Arab Christians

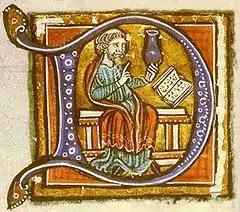
Hunayn ibn Ishaq (809–873 AD) was an influential Nestorian translator, scholar, physician and scientist of the Islamic Golden Age

The southern Arabian city of Najran was made famous by the religious persecution of Christians by one of the kings of Yemen, Dhu Nuwas, who was an enthusiastic convert to Judaism. The leader of the Arabs of Najran during the period, al-Ḥārith, was canonized by the Catholic Church as Arethas. Aretas was the leader of the Christians of Najran in the early 6th century and was executed during the massacre of Christians by the king in 523. Ibn Khaldun, Ibn Hisham and Yaqut al-Hamawi mentioned that Najran was entirely Christian when Dhu al-Nawas converted to Judaism, and that the people of Najran refused to convert to his faith, so he massacred them. The victims were mentioned by Ibn Ishaq and named in the Quran as the "People of the Ditch". The Byzantine emperor Justin I was enraged and encouraged Kaleb of Axum to occupy Yemen and eliminate the Jewish king. Dhu al-Nawas was later deposed and killed, prompting Kaleb to appoint a native Christian Himyarite, Sumyafa Ashwa, as his viceroy. The Aksumites thus conquered Himyar and their rule lasted until 575. The Abyssinians spread Christianity and their rulers built an extravagant building in honor of the Martyrs of Najran. It was known by its contemporaries for its beauty, adorned with ornaments, jewels, and prominent archways. Arabs called it the “Kaaba of Najran”. The Yemenis later rebelled against the Abyssinians and demanded independence. History records Christian influence from Ethiopia to Arab lands in pre-Islamic times, and some Ethiopian Christians may have lived in Mecca.